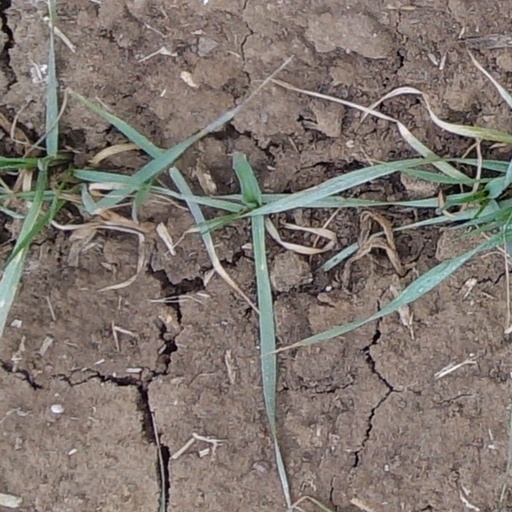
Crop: wheat